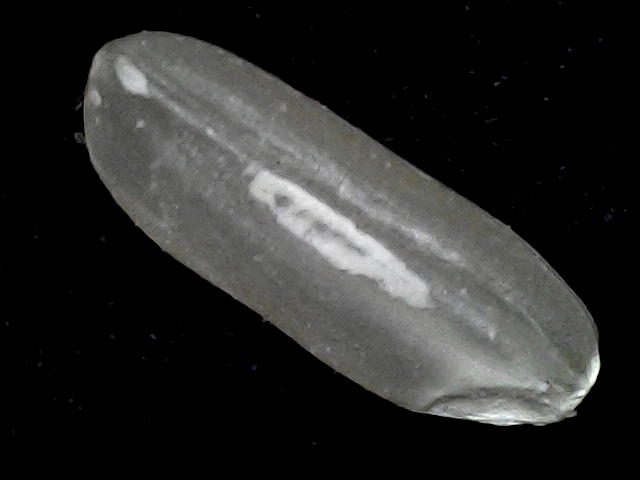
Rice variety: BD72